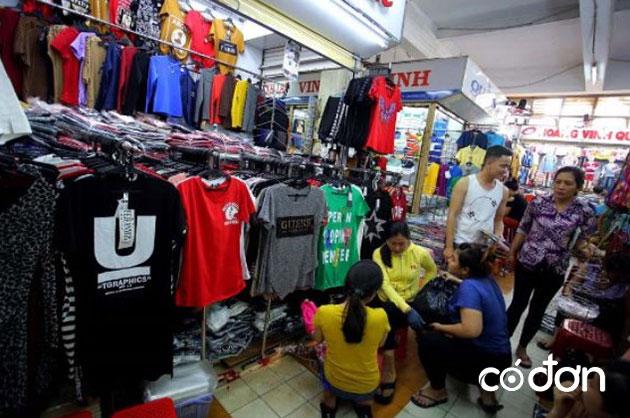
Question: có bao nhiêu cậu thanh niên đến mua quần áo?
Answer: có một cậu thanh niên đến mua quần áo